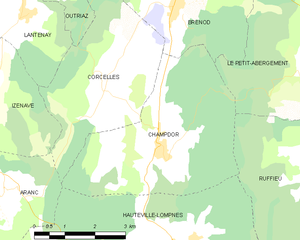
Carte des communes françaises: Champdor